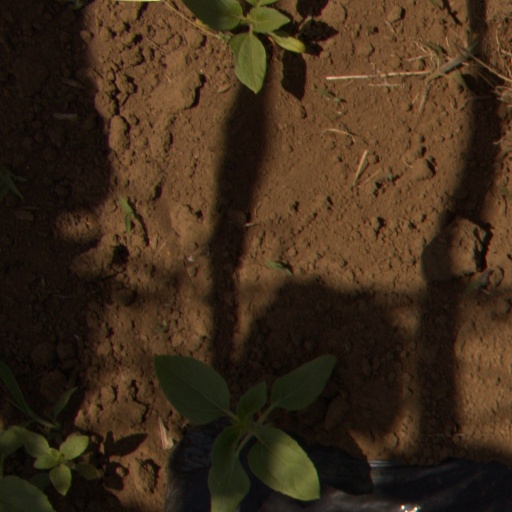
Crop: Jerusalem artichoke